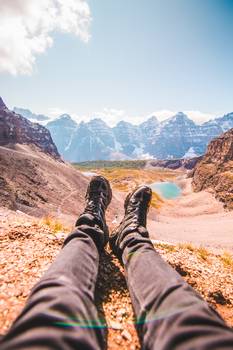
Label: No Watermark